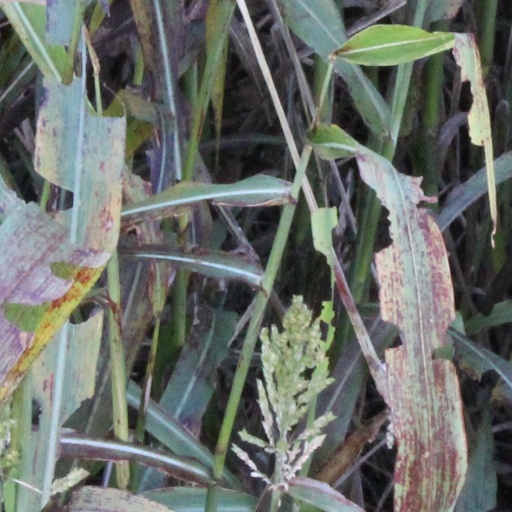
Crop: sorghum